Terrorism in Egypt

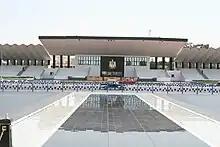
Platform where Anwar Sadat was assassinated.

Terrorism in Egypt in the 20th and 21st centuries has targeted the Egyptian government officials, Egyptian police and Egyptian army members, tourists, Sufi Mosques and the Christian minority. Many attacks have been linked to Islamic extremism, and terrorism increased in the 1990s when the Islamist movement al-Gama'a al-Islamiyya targeted high-level political leaders and killed hundreds – including civilians – in its pursuit of implementing traditional Sharia law in Egypt.